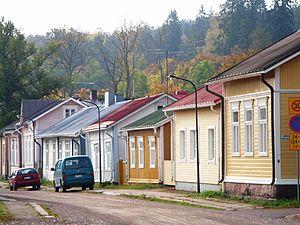
Loviisa est une ville de la côte sud-est de la Finlande, dans la région d'Uusimaa.